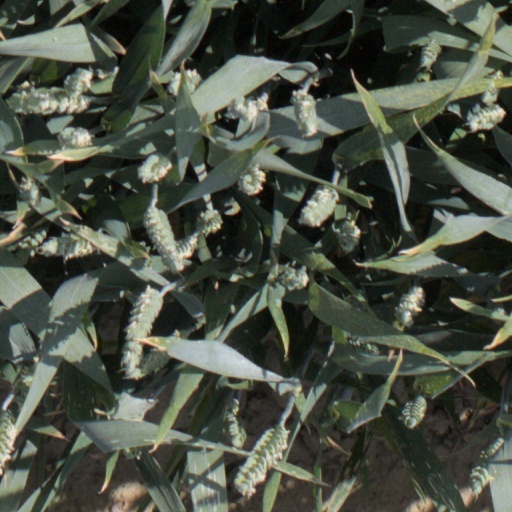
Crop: wheat